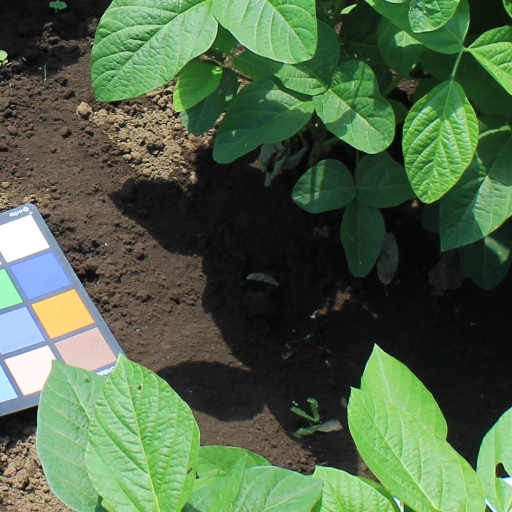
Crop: soybean